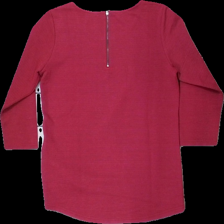
View: back
Type: Top
Category: Ladies
Brand: Not in the list
Brand text on label: Jacqueline de Yong
Colors: Pink
Material: 71% polyester, 29% cotton
Cut: Regular, C-collar
Size: M
Season: All
Price range: <50
Recommended usage: Export
Description: Pink top with zipper